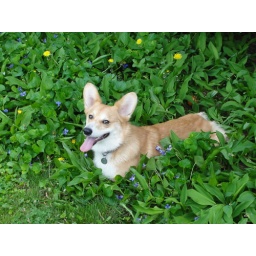
and bring it back but when he's done with the game he dumps the ball in this flower patch in the back yard....